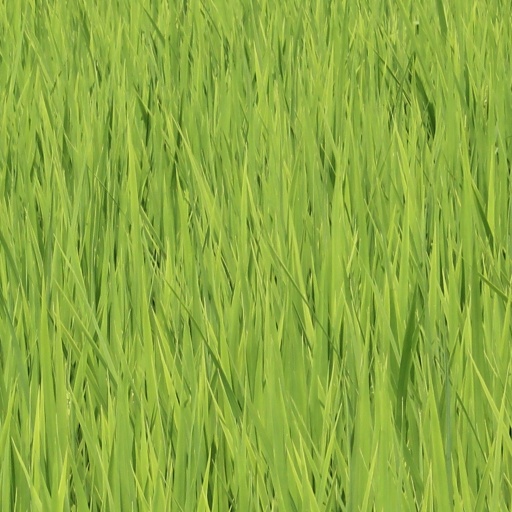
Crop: rice